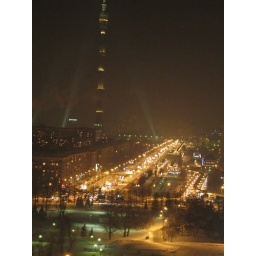
This is a photo from the window at the end of the corridor from the hotel i was staying in Moscow.